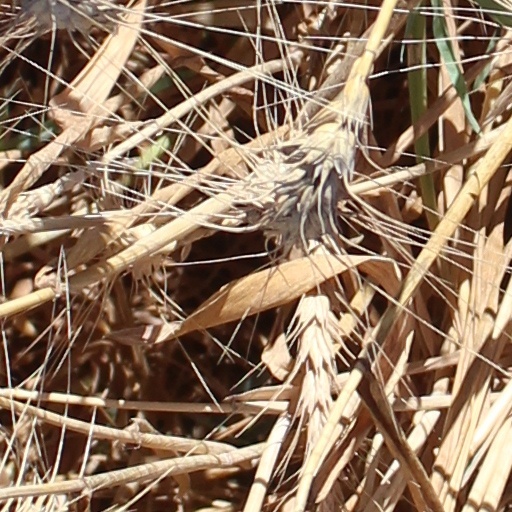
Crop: wheat